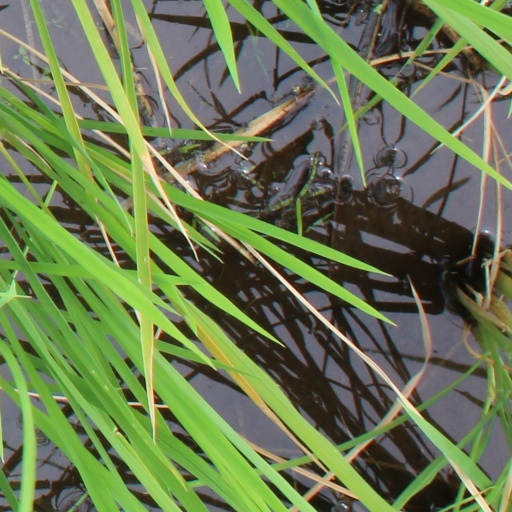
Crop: rice